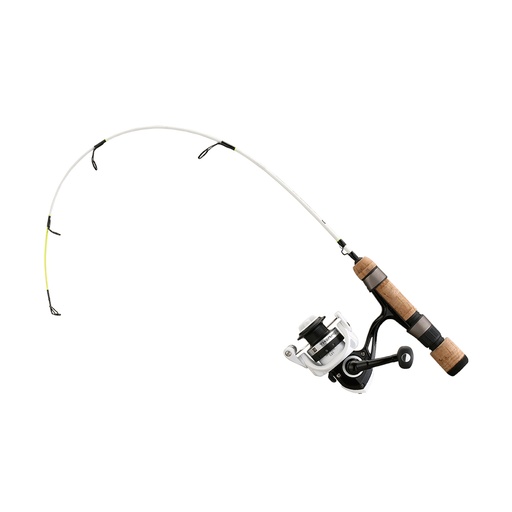
13 FISHING THEMO ICE COMBO
Get equipped with the Thermo Ice Combo. This reel features 2 ball bearings with instant anti reverse for smooth retrieves and an aluminum spool for steady durability. A lightweight graphite body and rotor makes it easier to wait for a bite without the additional weight. Top it off with a soft touch handle knob for lasting comfort. With a durable fiberglass blank that will perform without question, this set up will be landing slabs all winter. Features Solid Graphite Blank Stainless Steel Guides with Polished Inserts Evolve Cushioned Reel Seat 2 BB Reel with Instant Anti-Reverse Aluminum Spool Lightweight Graphite Body & Rotor Soft Touch Handle Knob
Brand: ANGLER'S OUTLET
Category: Sporting Goods > Outdoor Recreation > Fishing > Fishing Rods > Ice Fishing Rods